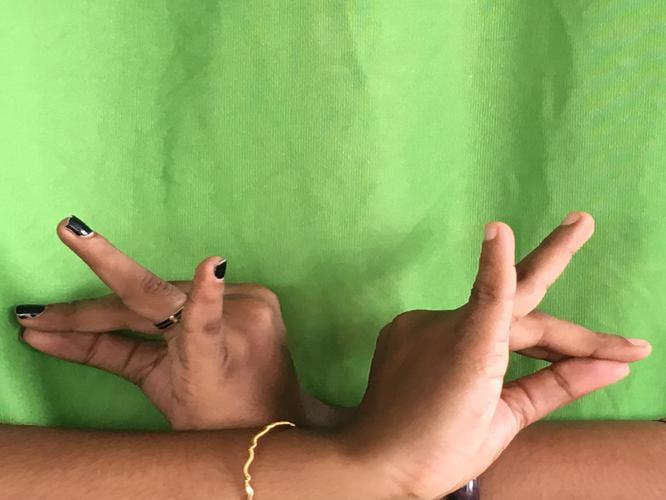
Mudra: Katakavardhana
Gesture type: double_hand